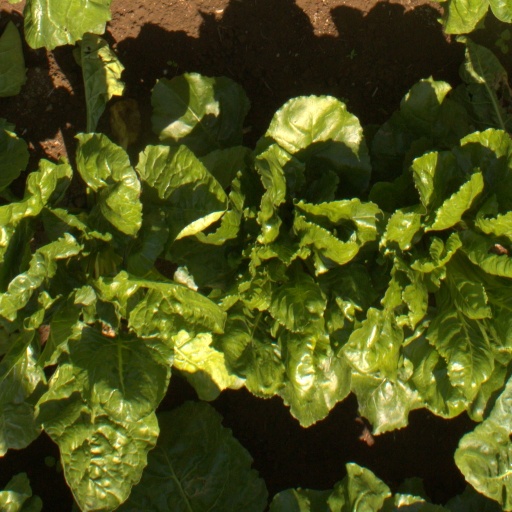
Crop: sugar beet